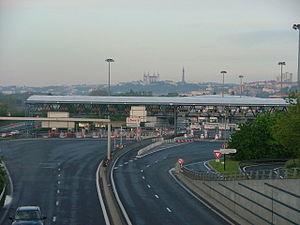
Une route européenne est une route du réseau routier européen dont la numérotation est sous la responsabilité de la Commission économique pour l'Europe des Nations unies, en vertu d'un accord européen sur les artères internationales principales du trafic, fait à Genève le 15 novembre 1975.
Le périphérique de Lyon entoure la ville du nord-ouest au sud en faisant une boucle par l'est. Il comporte seize sorties appelées « portes », et comprend une portion à péage, entre la porte de Vaise et la porte de Saint-Clair.
Le système de péage électronique facilite les entrées-sorties des conducteurs sur les routes payantes.